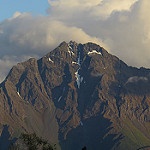
Label: mountain